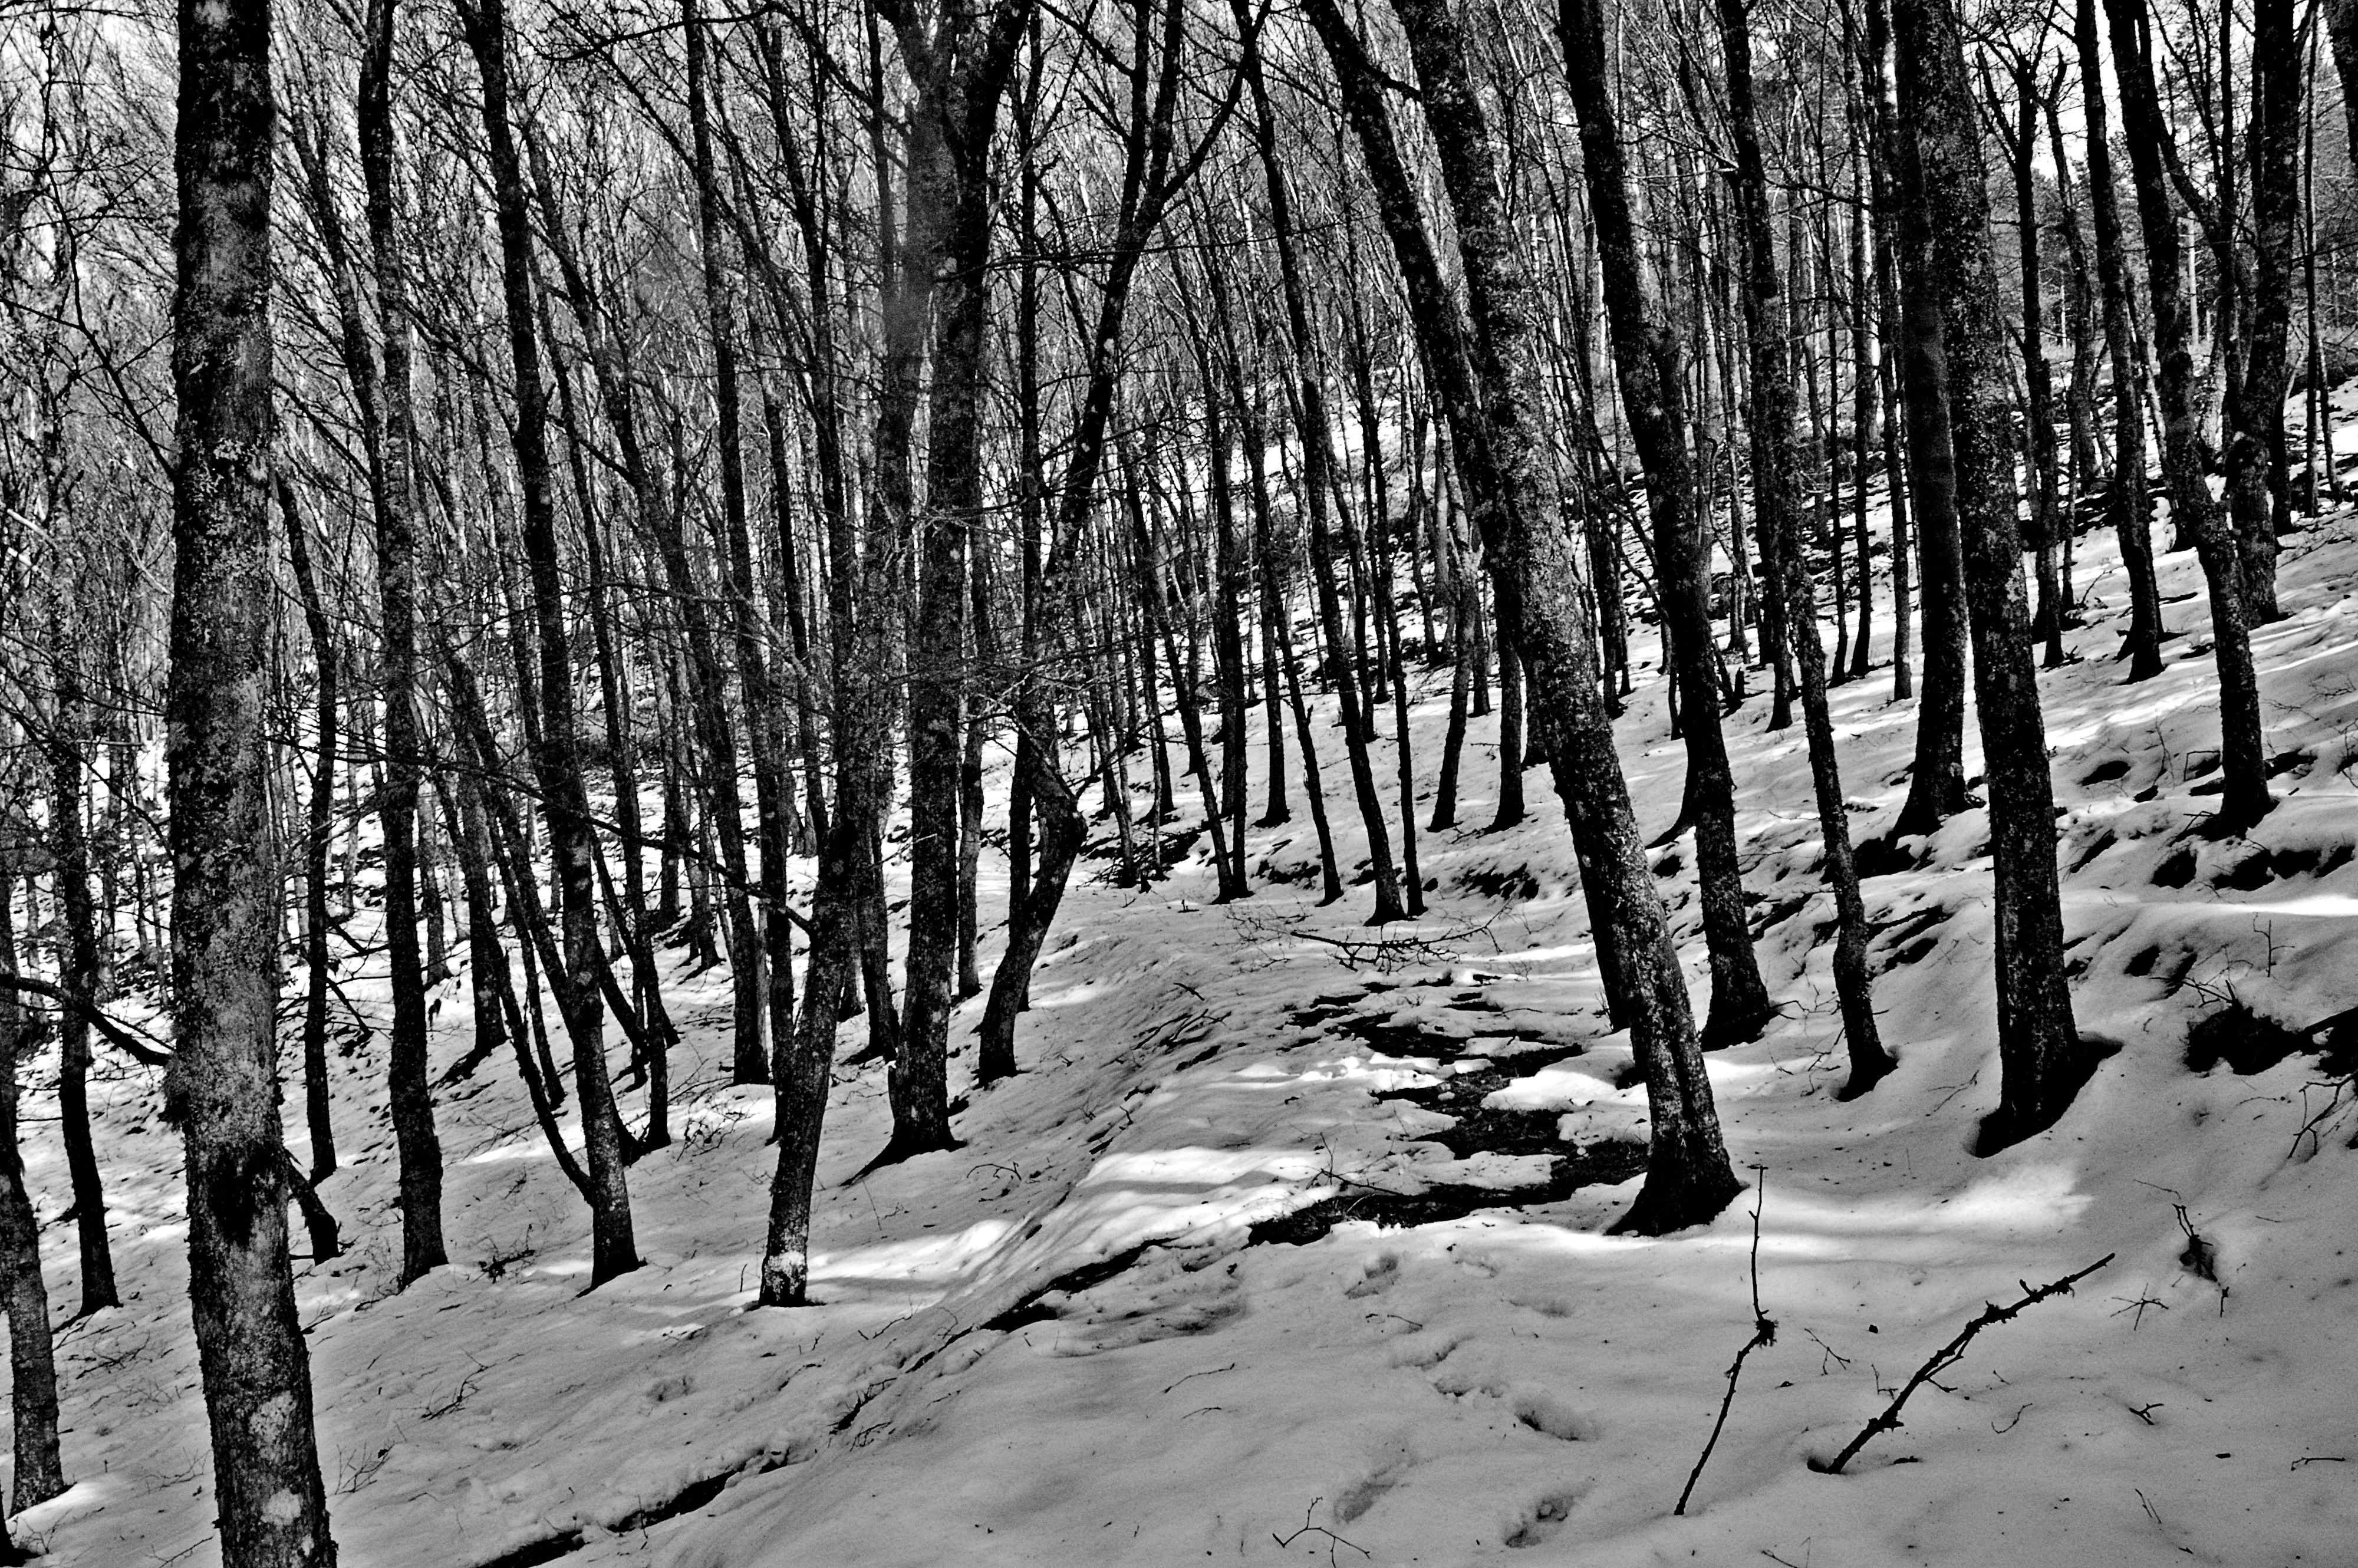
tree, nature, forest, wilderness, branch, snow, winter, black and white, plant, wood, sunlight, leaf, trunk, weather, monochrome, season, woodland, habitat, ecosystem, monochrome photography, natural environment, woody plant